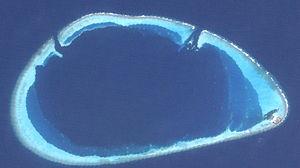
L'atoll Gaafaru, en divehi ގާފަރު, est un atoll des Maldives. Ses 1 135 habitants se répartissent sur l'île de Gaafaru, celle de Velifaru étant inhabitée. Les terres émergées représentent 0,19 km² sur les 88,05 km² de superficie totale de l'atoll, lagon inclus.